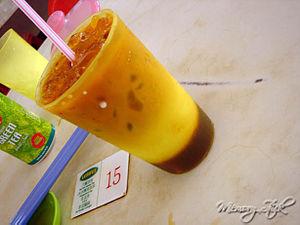
La cuisine malaisienne est issue de la fusion d'influences locales, indiennes, javanaises et chinoises pour l'essentiel, mais auxquelles s'ajoutent des influences de groupes ethniques locaux de Sabah et Sarawak, des Orang Asli comme des Peranakan. Sans oublier l'influence des expatriés et l'apport des migrations antérieures et de l'apport colonial, qui amènent à la cuisine malaise des touches britanniques, portugaises, hollandaises ou thaïes.